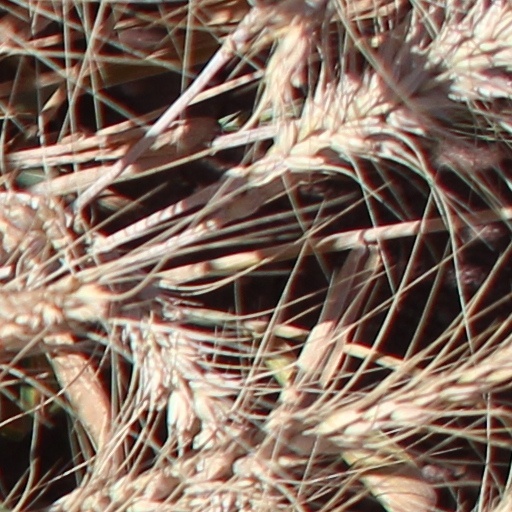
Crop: wheat